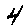
Label: 4